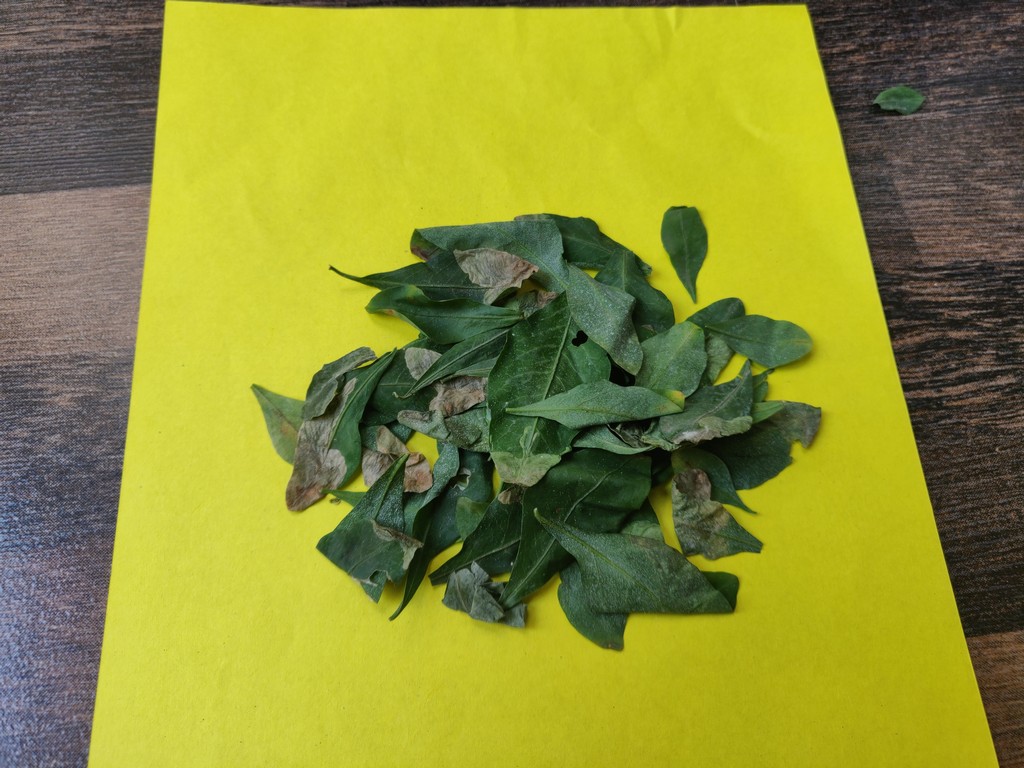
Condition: Unhealthy
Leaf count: multiple
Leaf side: unknown